Heer Ranjha

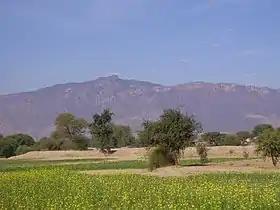
Tilla Jogian, where Ranjha came

Heer (Izzat Bibi) is an extremely beautiful woman, born into a wealthy family belonging to the Sial clan, while Dheedo Ranjha, who is from the Ranjha clan, is the youngest of four brothers and lives in the village of Takht Hazara by the Chenab river in rural Punjab. Being his father's favourite son, unlike his brothers who have to toil in the lands, he leads a life of ease, playing the flute ('Wanjhli'/'Bansuri'). After the death of Ranjha's father, Mauju Chaudhry, Ranjha has a quarrel with his brothers over land, and leaves his home. In Waris Shah's version of the epic, Ranjha leaves home because his brothers' wives refused to serve him food.